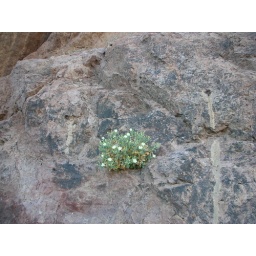
flowers growing in a rock Hoover Dam Nevada